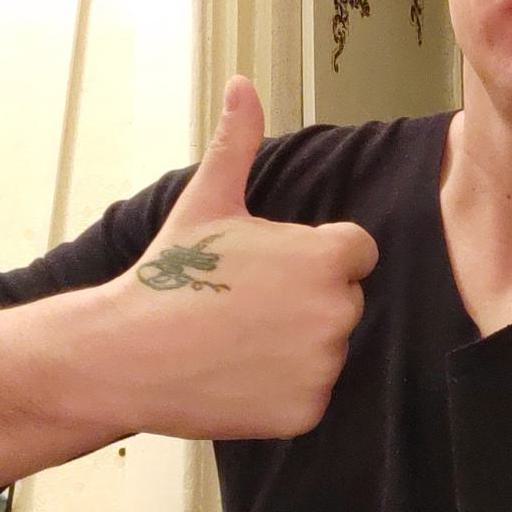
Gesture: like